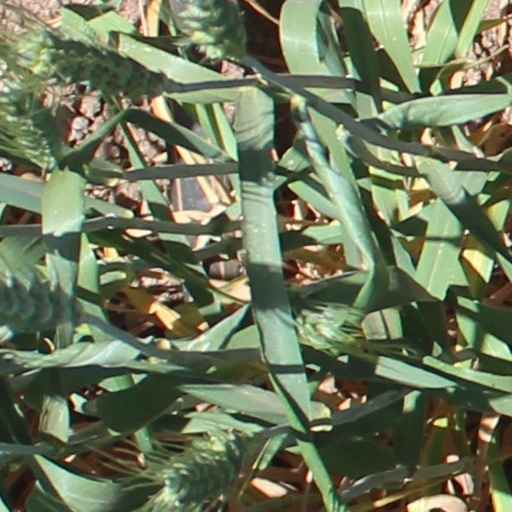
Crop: wheat